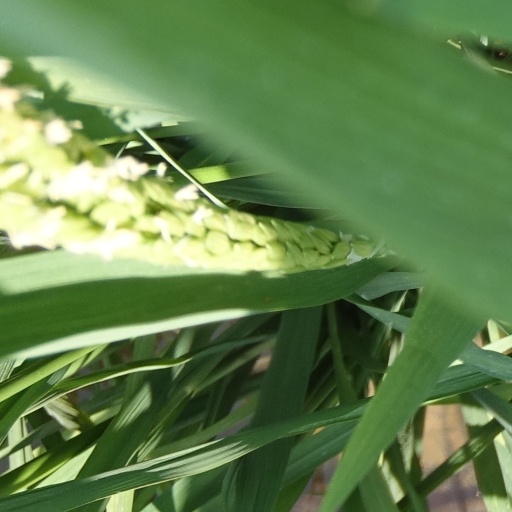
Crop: rice